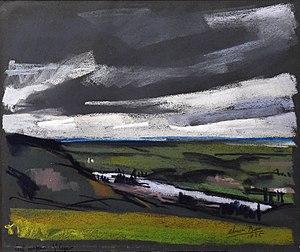
Ciel orageux à Saint Cyr
Adrien Bas, né à Lyon le 16 avril 1884 et mort le 2 mai 1925 à Saint-Rambert-l'Île-Barbe est un peintre français.